Iron Age in the United Arab Emirates

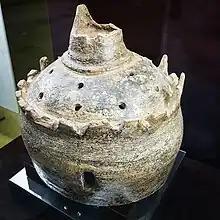
A pot, discovered in the Iron Age building at Bidaa bint Saud and on display at the Al Ain National Museum. It is thought to be an incense burner.

The Iron Age II period saw the rapid growth in the number of settlements throughout southeastern Arabia, not only in coastal but also inland areas. It also was a time when a more structured society and communities emerged, with evidence of social ritual, administration and religious practices.